Tolkien and the medieval

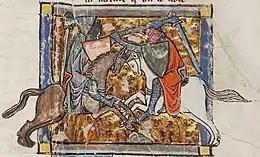
"The Lord of the Rings" uses many themes of medieval romance ("Yvain, le Chevalier au Lion" illustrated), such as heroism and interlacing.

Middle-earth is pervaded with medieval-style magic, its races such as Wizards, Elves, and Dwarves each possessing their own inherent powers, which they could embody in magical artefacts such as a wizard's staff, Elvish waybread, and rings of power. Magical beasts derived directly from medieval concepts include dragons with their hoards of gold, birds such as crows and ravens carrying omens, and the ability to shapeshift into the form of an animal, like Beorn and the great fighting bear of "The Hobbit". Norse mythology is rich in seeresses, dwarves, giants, and other monsters. The medieval world held that plants and other objects had magical powers. Tolkien absorbed all of these ideas and reworked them for his version of Middle-earth. Thus for example the Hobbit Merry returns from Rohan with a magic horn, brought from the North by Eorl the Young, from the dragon-hoard of Scatha the Worm. Blowing it brings joy to his friends in arms, fear to his enemies, and it awakens the Hobbits to purify the Shire of Saruman's ruffians. The Two Trees of Valinor derive from the magical medieval Trees of the Sun and the Moon. The two magical trees drip a wonderful balsam, and have the power of speech. They tell Alexander the Great that he will die in Babylon. Tolkien has adapted the story; his trees emit light, not balsam; and instead of prophesying death, their own deaths bring the era of immortality to an end.